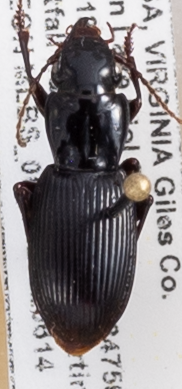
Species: Pterostichus rostratus
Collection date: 2022-06-14
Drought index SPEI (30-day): -0.03
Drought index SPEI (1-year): -1.01
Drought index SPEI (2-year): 0.1